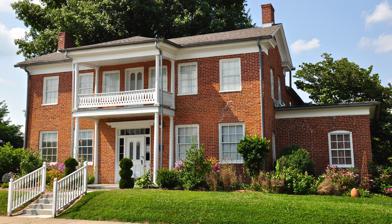
Building: Bennett-Tobler-Pace-Oliver House
Country: United States of America
Year built: 1848
Historic house in Missouri, United States United States historic place Bennett-Tobler-Pace-Oliver House U.S. National Register of Historic Places Bennett-Tobler-Pace-Oliver House, July 2014 Show map of Missouri Show map of the United States Location 224 E. Adams, Jackson, Missouri Coordinates 37°22′54″N 89°39′56″W / 37.38153°N 89.66567°W / 37.38153; -89.66567 Area less than one acre Built 1848 ( 1848 ) Architect Multiple Architectural style Greek Revival NRHP reference No. 85000853 Added to NRHP April 18, 1985 Bennett-Tobler-Pace-Oliver House , also known as the Oliver House , is a historic home located at Jackson , Cape Girardeau County, Missouri .  It was built in 1848, and is a two-story, five-bay, L-shaped, Greek Revival style brick dwelling. It has a one-story addition and a two-story service wing.  It features a two-story porch on the front facade. It was listed on the National Register of Historic Places in 1985. References